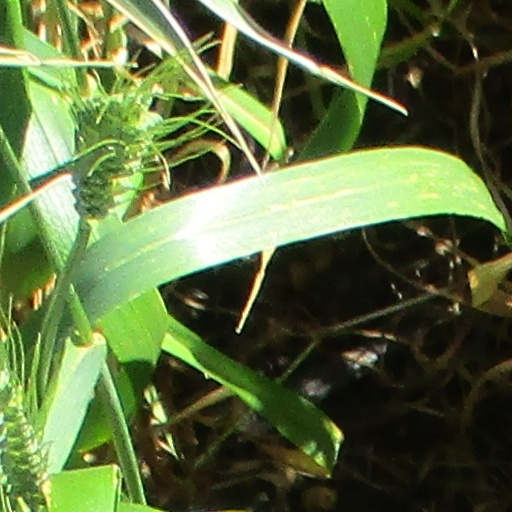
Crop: wheat